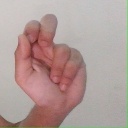
अक्षर: ढ